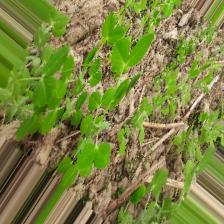
Label: Normal